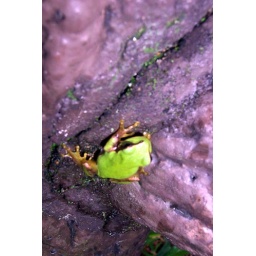
a cute tree frog discovered by Cole.